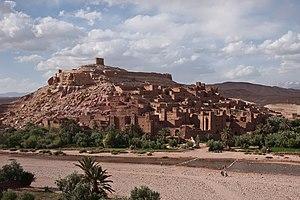
La grande Kasbah d'Aït-Ben-Haddou, au Maroc.